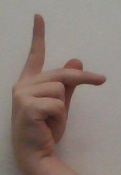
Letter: dha